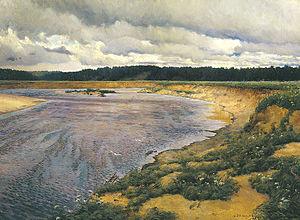
Ilya Ostroukhov, ou Ostrooukhov, né le 20 juillet 1858 à Moscou et mort le 8 juillet 1929 dans la même ville, est un peintre russe, paysagiste et collectionneur.
Siverko est un tableau du peintre russe Ilya Ostroukhov, réalisé en 1890. Il fait partie de la collection particulière de la Galerie Tretiakov. Ses dimensions sont de 85 sur 119 centimètres.